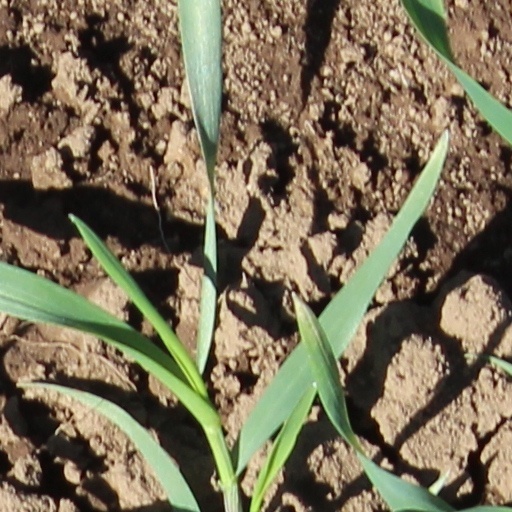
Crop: wheat